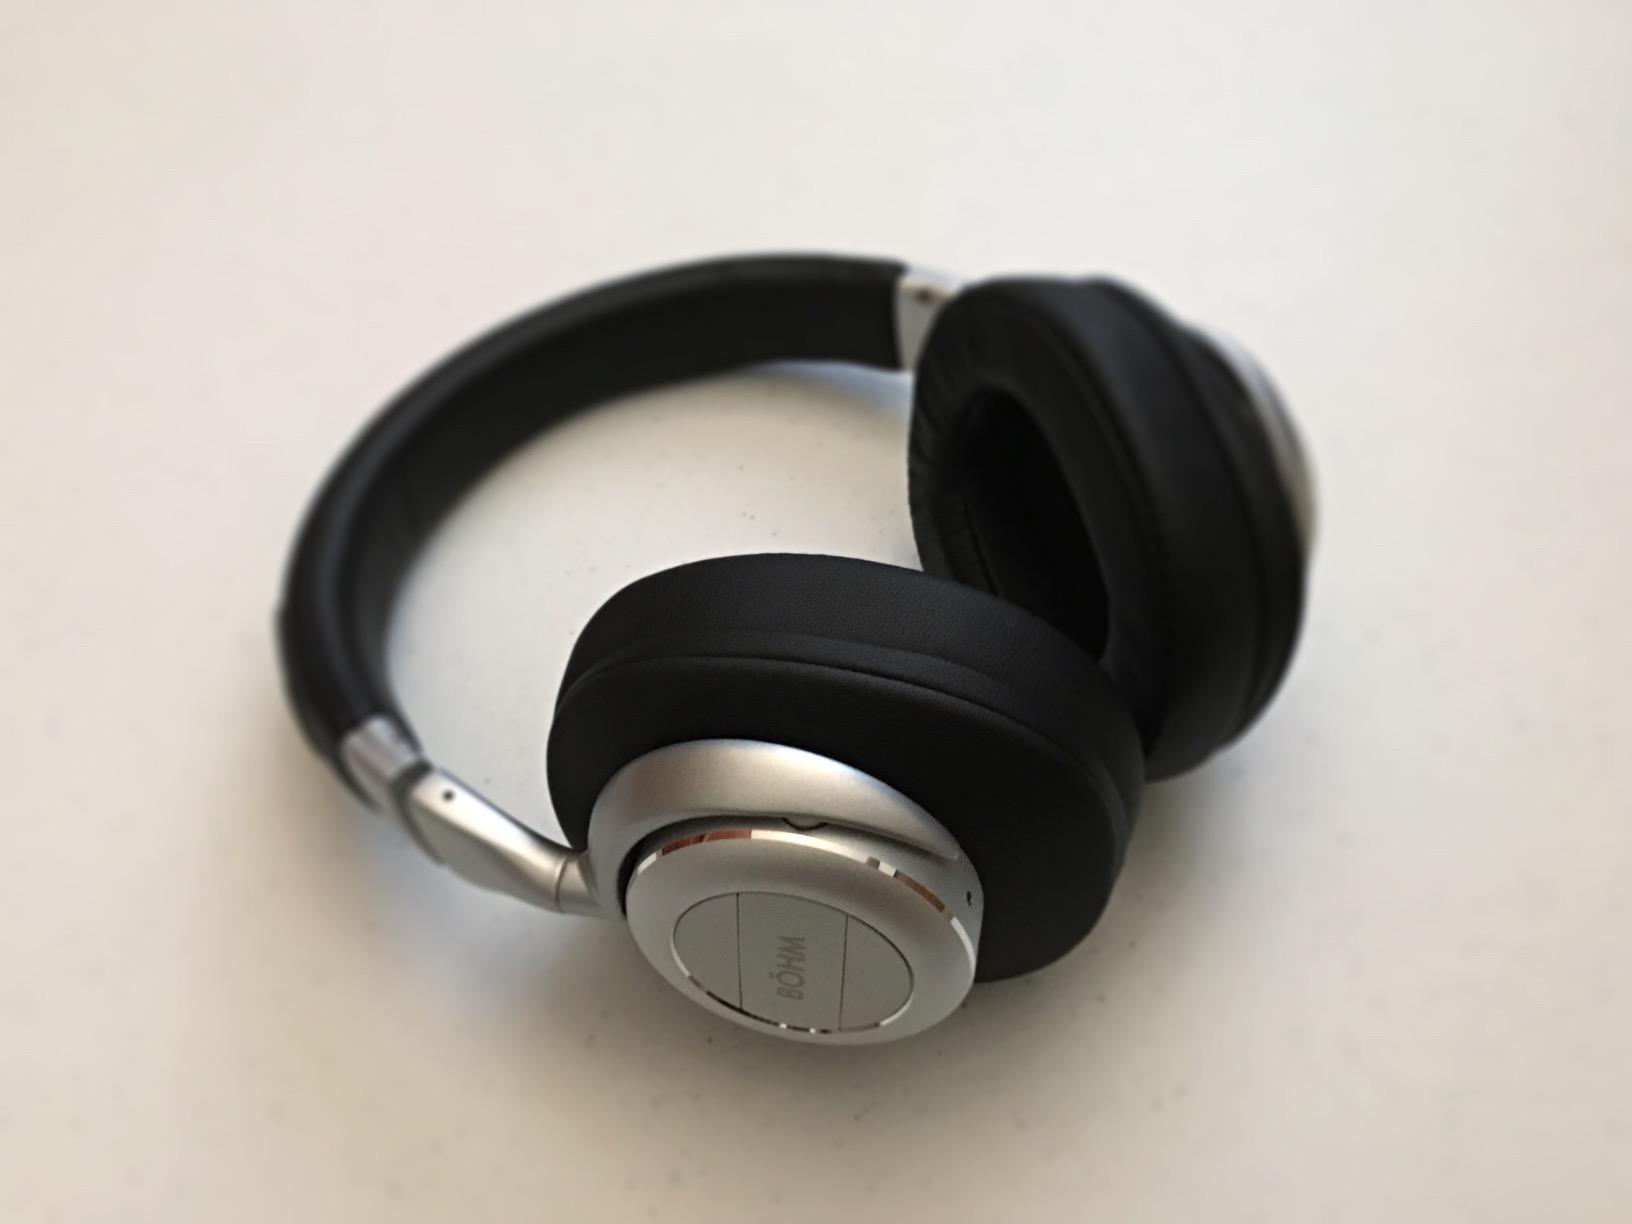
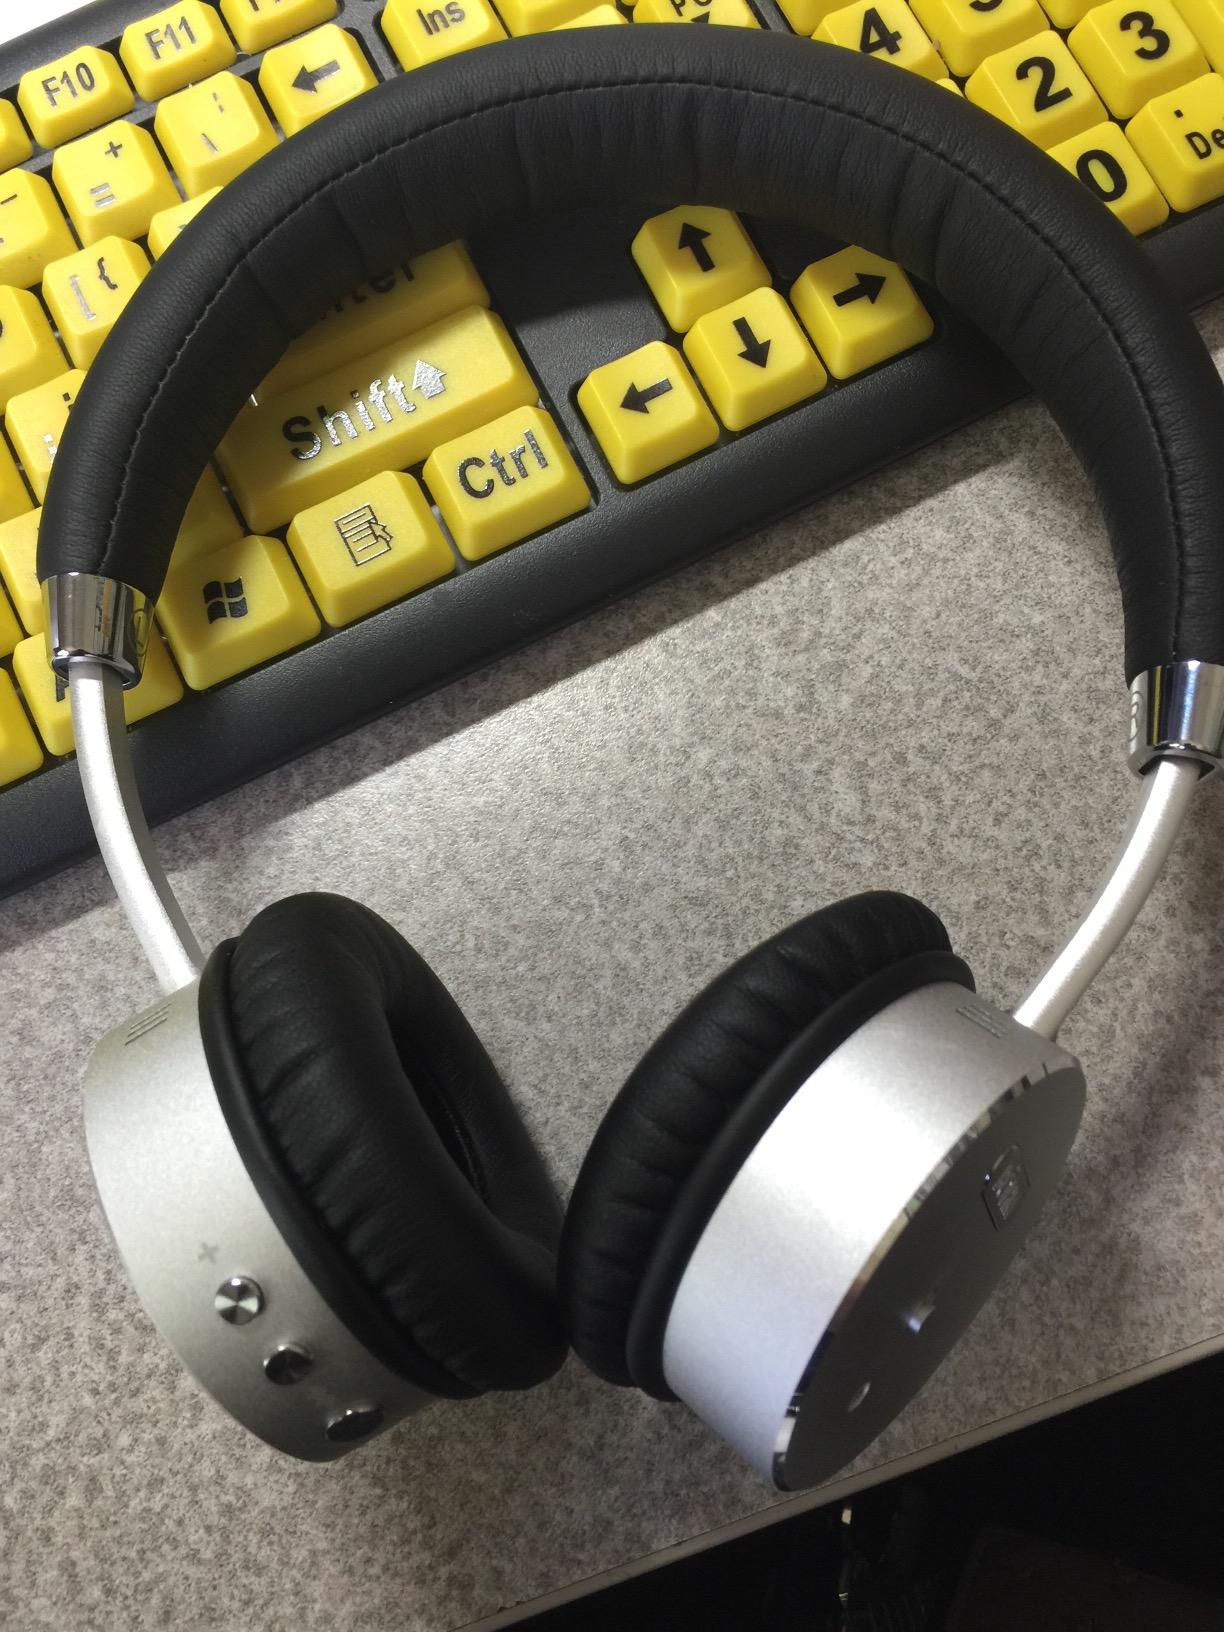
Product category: headphones
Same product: no